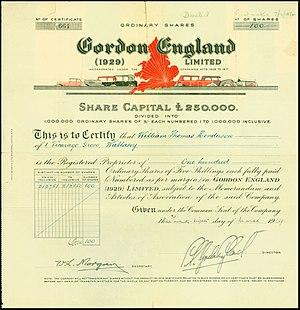
L'Austin 7, prononcée à l'anglaise seven, est une automobile fabriquée par le constructeur britannique Austin de 1922 à 1939. Surnommée la « Baby Austin » en raison de ses dimensions réduites, elle demeure l'un des modèles les plus célèbres de l'histoire de l'automobile anglaise, tant son succès fut immense. Produite à plus de 290 000 exemplaires, elle sera largement fabriquée par d'autres constructeurs automobiles tels que BMW et Nissan.